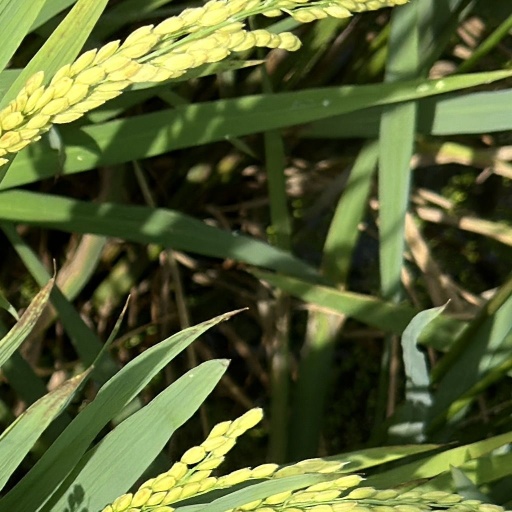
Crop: rice